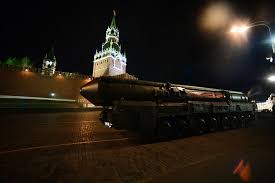
Label: Rs-24